History of the Jews in Spain

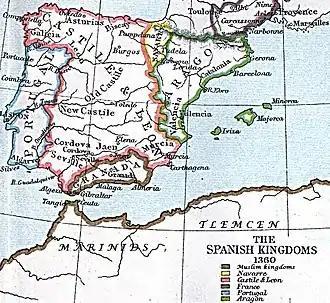
The Spanish kingdoms in 1360

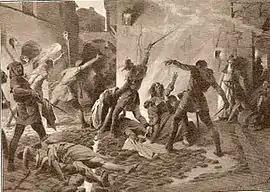
"Slaughter of Jews in Barcelona in 1391" (Josep Segrelles, c. 1910)

In the beginning of the fourteenth century the position of Jews became precarious throughout Spain as antisemitism increased. Many Jews emigrated from the crowns of Castile and Aragon. It was not until the reigns of Alfonso IV and Peter IV of Aragon, and of the young and active Alfonso XI of Castile (1325), that an improvement set in. In 1328, 5,000 Jews were killed in Navarre following the preaching of a mendicant friar.